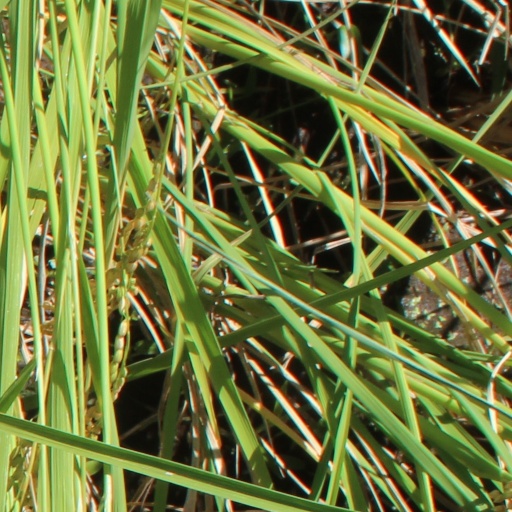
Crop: rice